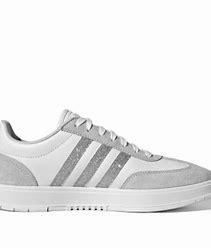
Brand: adidas
Model: neo Adidas NEO Gradas